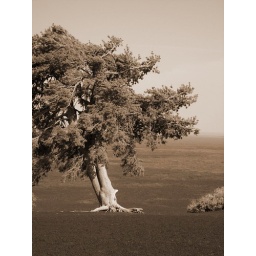
A windy hill of lava rock in Craters of the Moon National Monument.